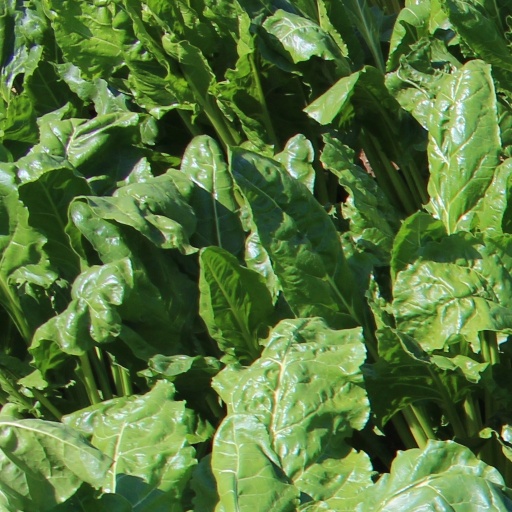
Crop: sugar beet